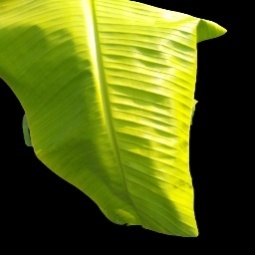
Label: Sulphur